Louis XV

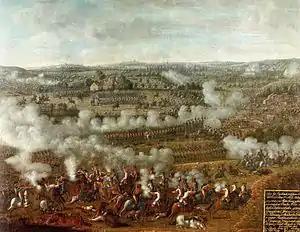

Cardinal Fleury responded with a carefully orchestrated campaign of diplomacy. He first won assurances from Britain and Holland that they would not interfere in the war, while lining up alliances with Spain and Charles Emmanuel III of Sardinia in exchange for pieces of the Habsburg monarchy. On 10 October 1733, Louis formally declared war against Austria. A French army occupied the Duchy of Lorraine, while another crossed the Alps and captured Milan on 3 November, handing it over to the King of Sardinia. Fleury was less energetic in his actions to restore the Polish throne to Stanislaus, who was blockaded by the Russian navy and army in Danzig. Instead of sending the largest part of the French fleet from its station off Copenhagen to Danzig, he ordered it to return to Brest and sent only a small squadron with two thousand soldiers, which after a fierce action was sunk by the Russians. On 3 July Stanislaus was forced to flee again, in disguise, to Prussia, where he became the guest of King Frederick William I of Prussia in the castle of Königsberg.